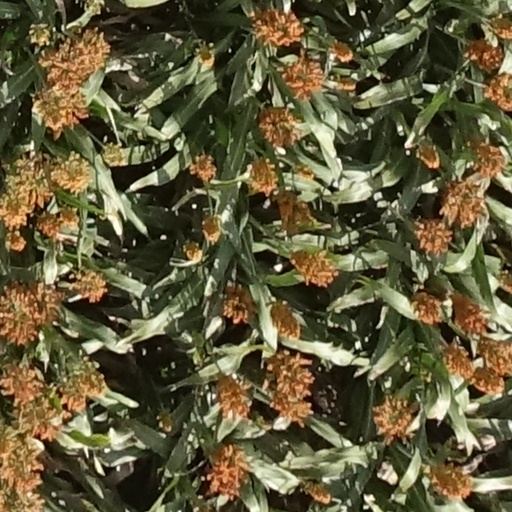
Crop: sorghum